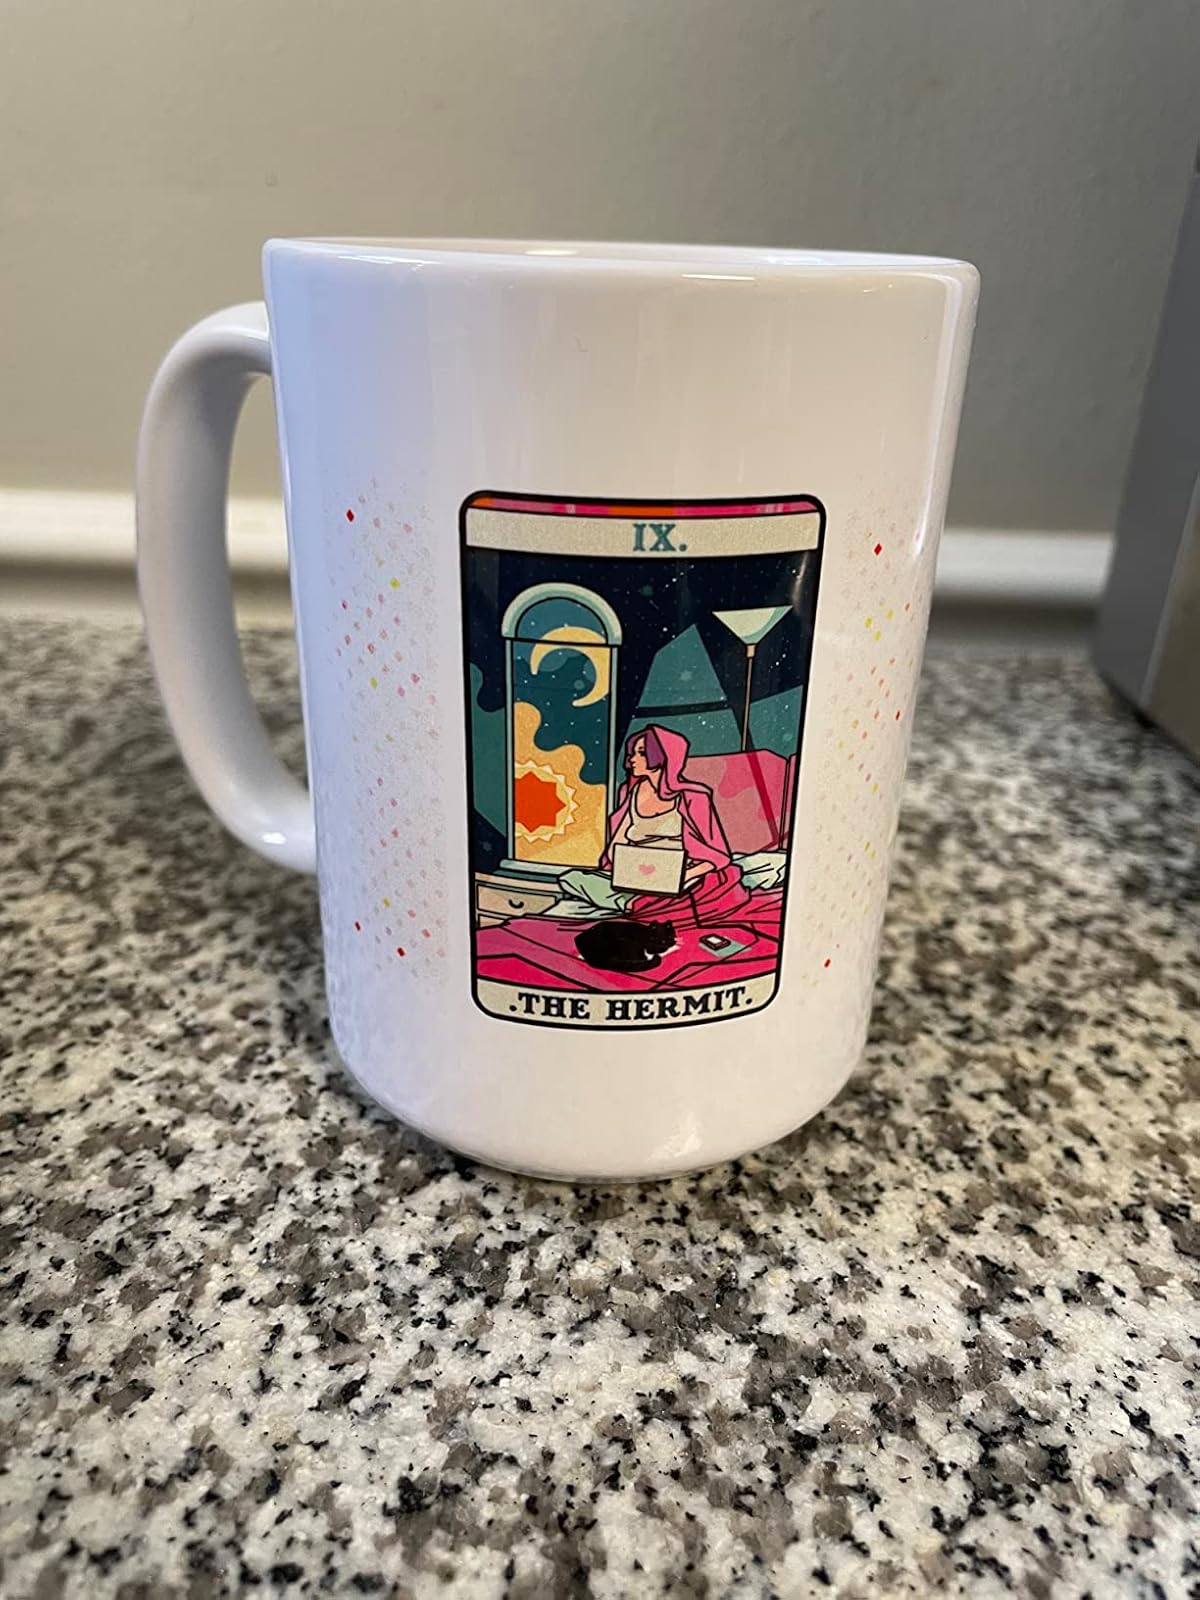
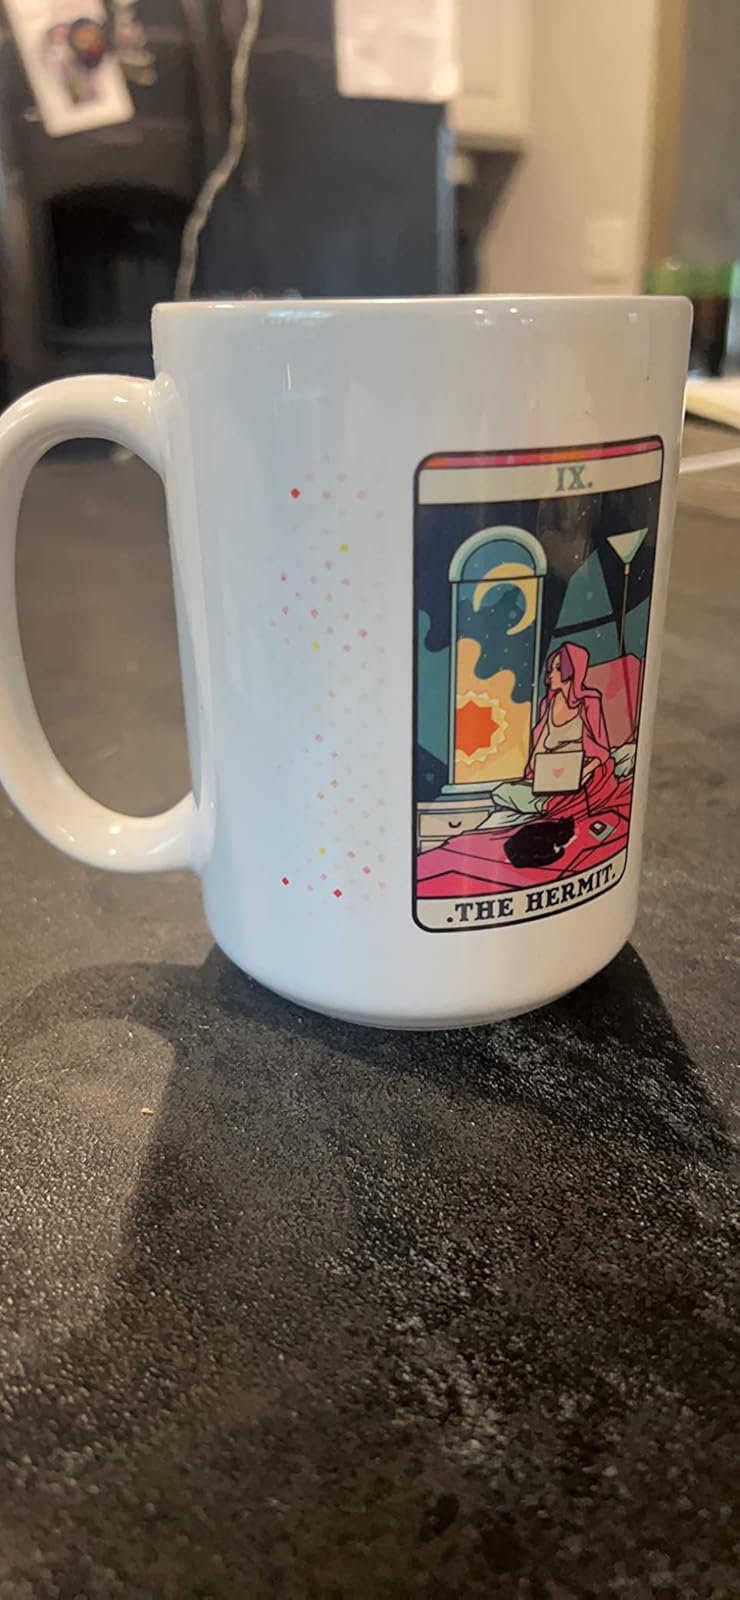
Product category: items_mug
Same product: yes